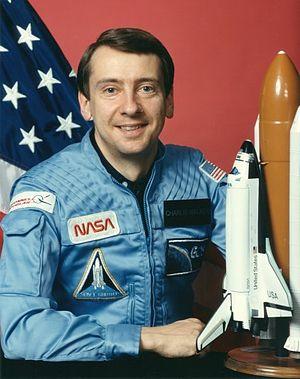
Charles David Walker est un astronaute américain né le 29 août 1948.